List of international trips made by presidents of the United States

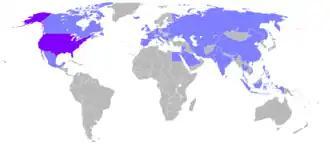
Countries visited by Richard Nixon during his presidency,

Richard Nixon made 15 international trips during his presidency. He made the unusual move of going on a week-long trip to Europe only five weeks after his inauguration. Nixon's 1972 visit to China was an important strategic and diplomatic overture that marked the culmination of the Nixon administration's resumption of cordial relations between the U.S. and China. He also made groundbreaking trips to various communist-ruled nations as well, including: Romania (1969), Yugoslavia (1970), Poland (1972), and the Soviet Union (1972 and 1974). In 1972 Nixon received delivery of the second custom outfitted jet to be used as Air Force One, VC-137C SAM 27000.